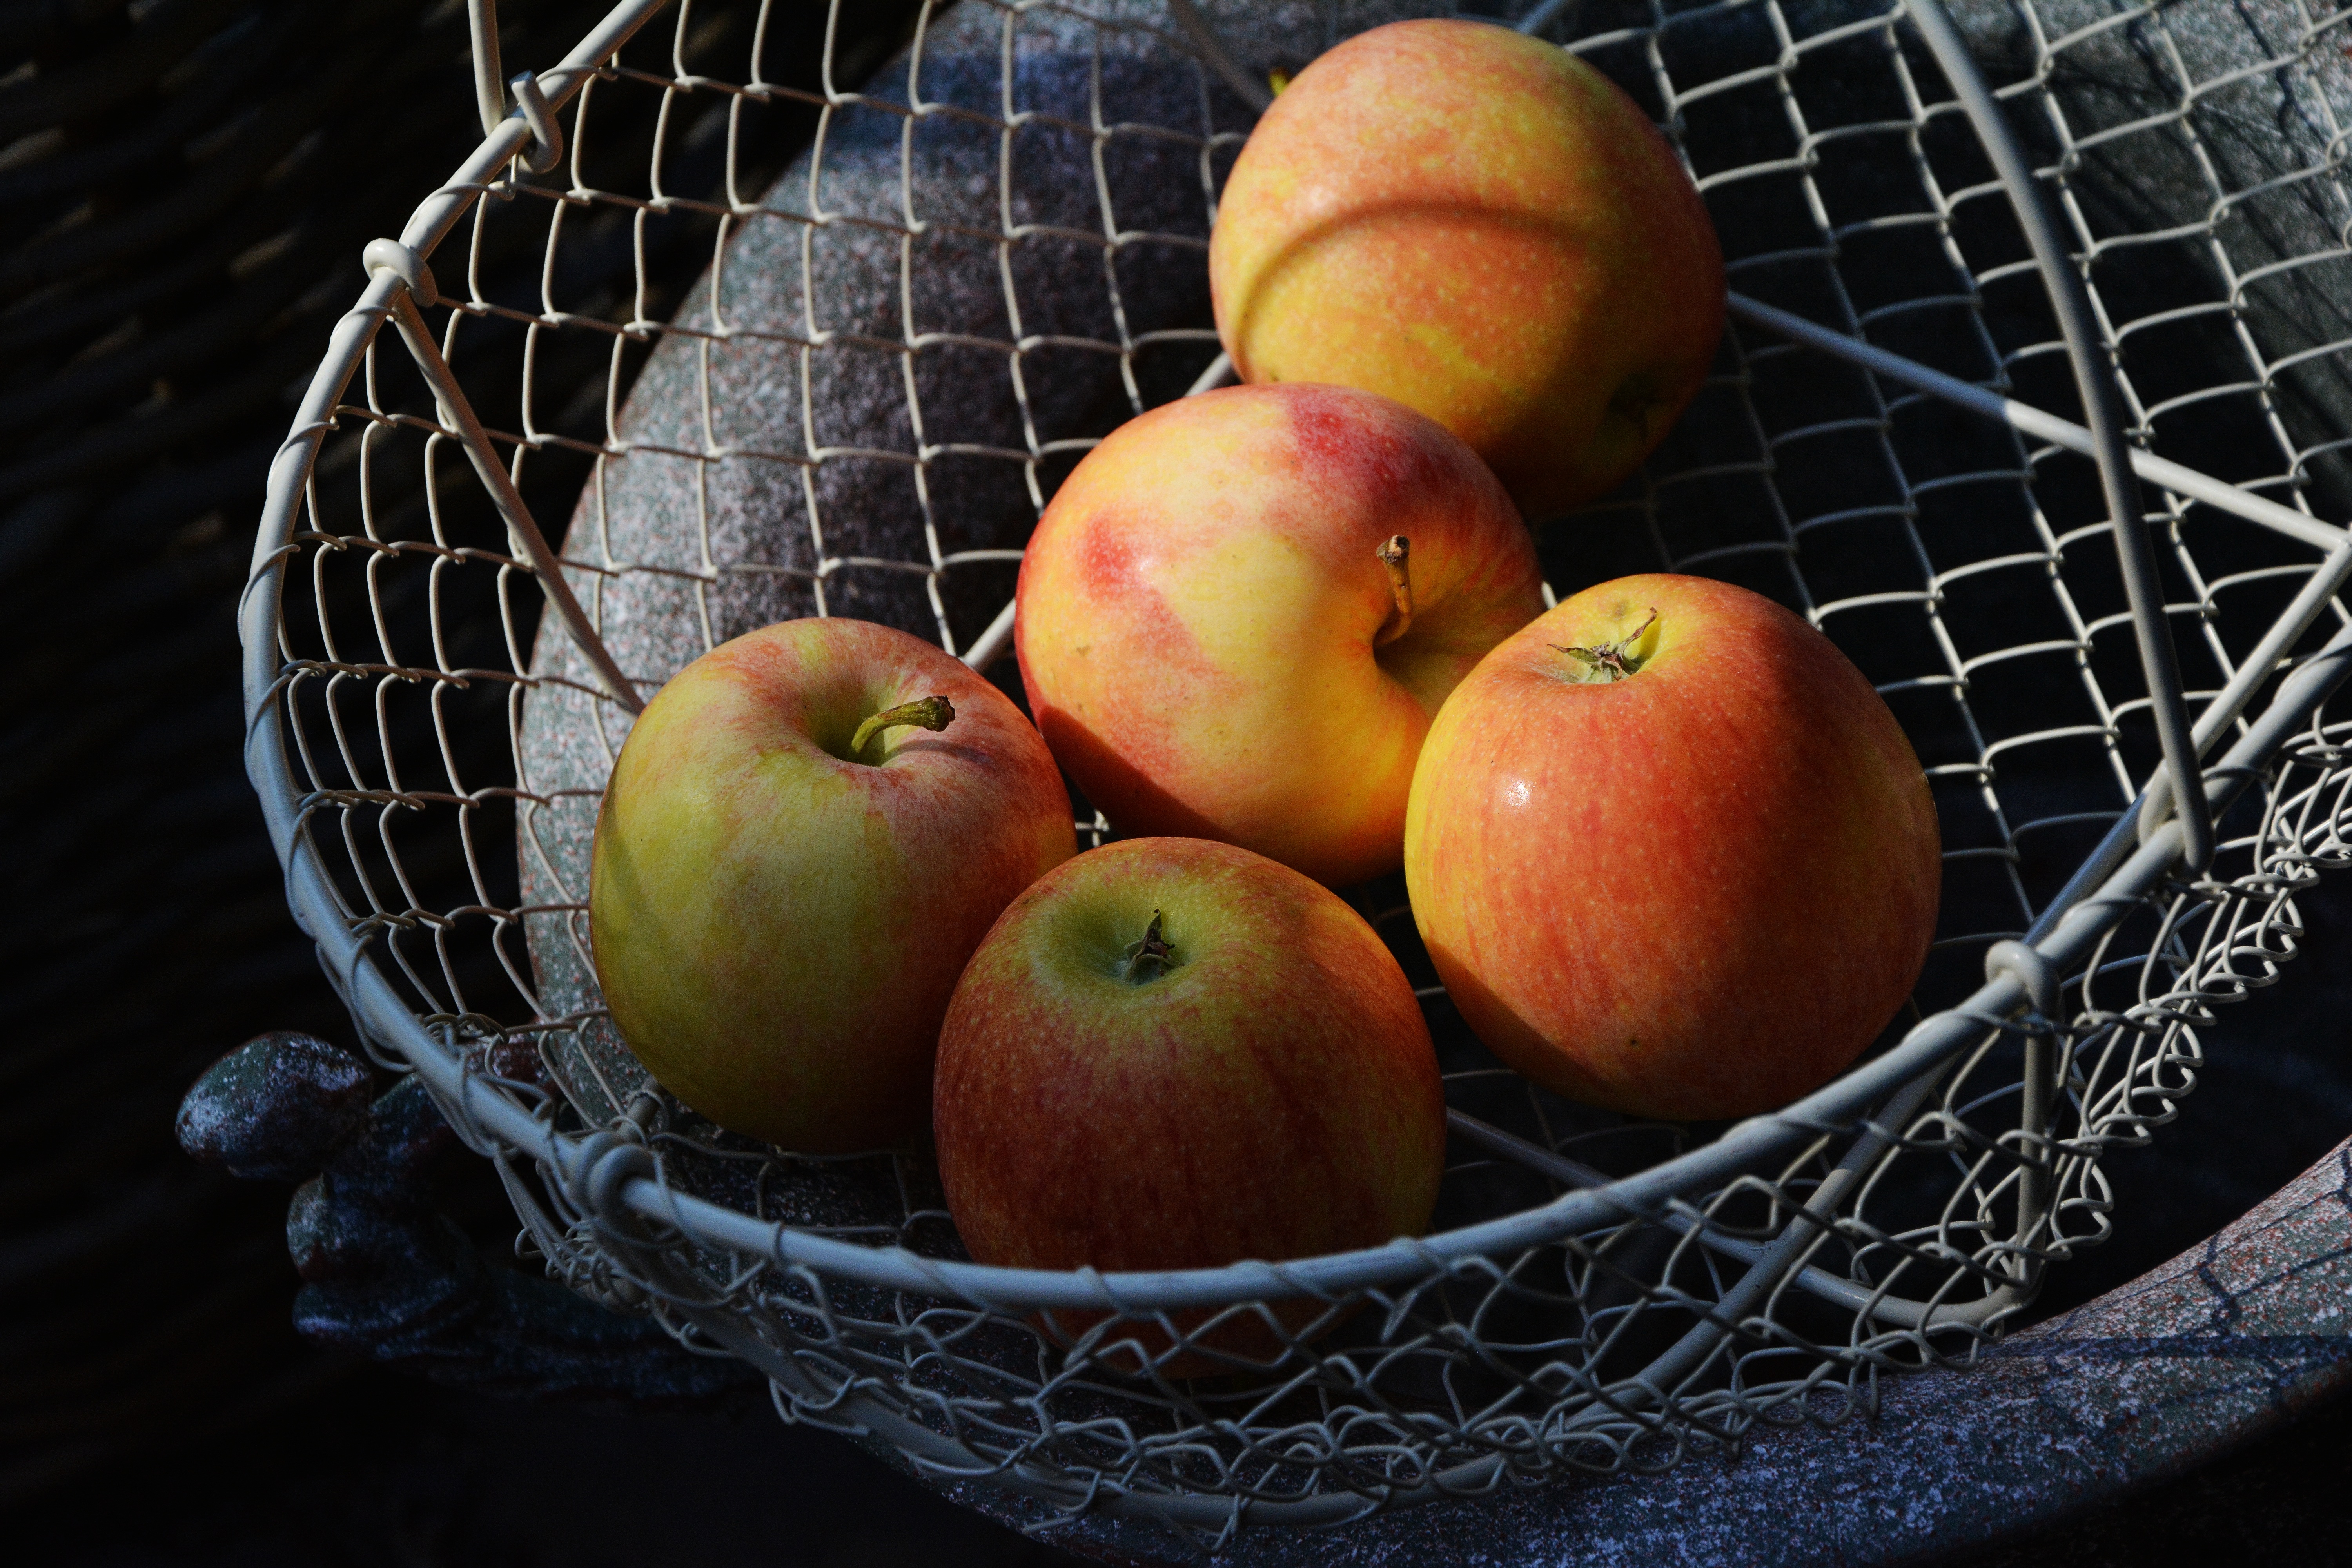
apple, plant, fruit, ripe, food, harvest, produce, autumn, basket, healthy, still life, thanksgiving, decorative, fruits, vitamins, frisch, fruit basket, bio, country life, flowering plant, rose family, land love, bio apple, still life photography, land plant